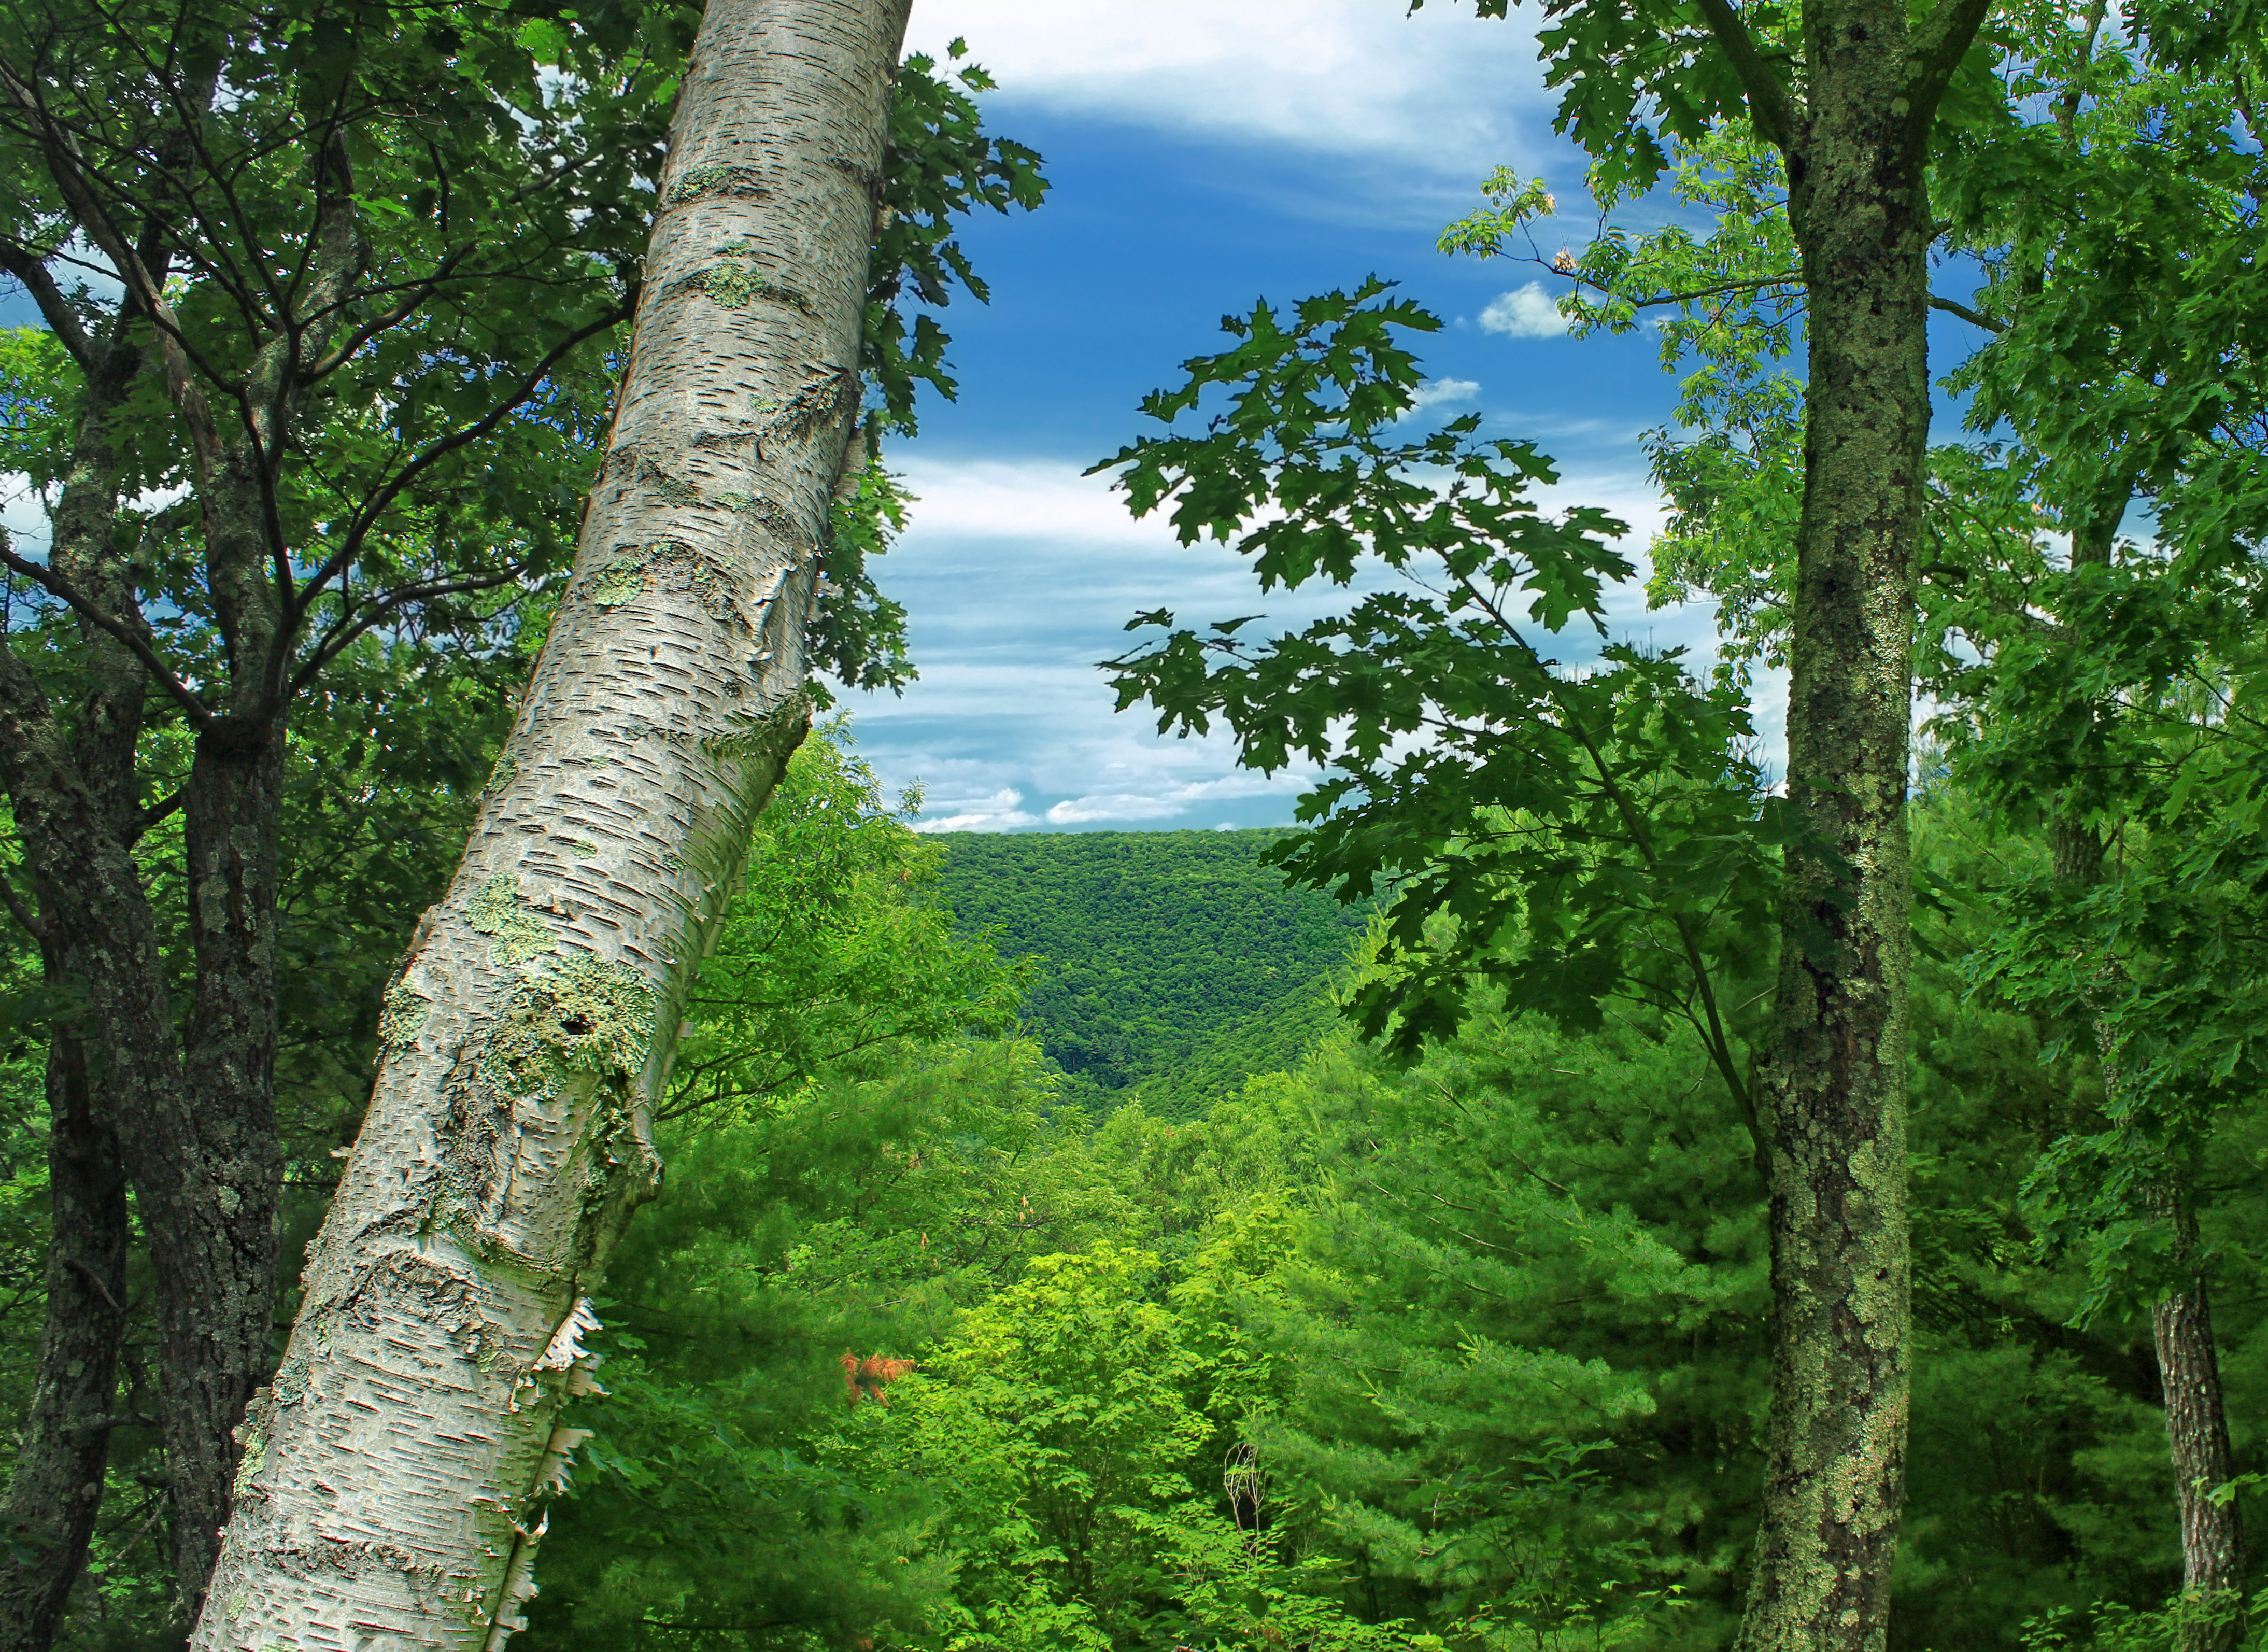
landscape, tree, forest, wilderness, plant, hiking, trail, summer, jungle, ridge, trees, hills, creativecommons, mountains, vegetation, rainforest, clintoncounty, appalachianmountains, alleghenyplateau, deciduous, pennsylvaniawilds, pennsylvania, natureconservancy, patnc, pipelinetrail, donutholetrail, grove, woodland, habitat, ecosystem, nature reserve, biome, old growth forest, natural environment, woody plant, temperate broadleaf and mixed forest, temperate coniferous forest, land plant